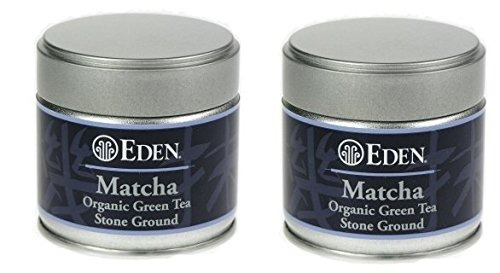
Item Name: Matcha Powered Green Tea
Bullet Point 1: 2 pack
Bullet Point 2: 1 oz.
Bullet Point 3: Made with All Natural Materials - No Chemicals EVER Used
Bullet Point 4: Every Grain Is Hand Selected
Bullet Point 5: Highest Quality Natural Product
Product Description: We specialize in the all the best Organic Foods, Raw Foods, Macrobiotic, Vegan, Gluten Free, Asian, Gourmet and Specialty foods and related Natural Cookware and Natural Home products available anywhere. We offer top quality products designed for every palate and nutritional lifestyle, always keeping in mind the balance of your body, mind, spirit and life.
Value: 1.0
Unit: Ounce

Price: 71.79